2019 Northern Ireland Open

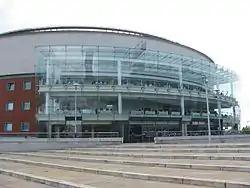
The event took place at the Waterfront Hall in Belfast.

The Northern Ireland Open was first played in 2016, and was won by Mark King. The 2019 event was the second of four Home Nations Series events, and the sixth world ranking tournament of the 2019–20 snooker season. The event took place from 11 to 17 November 2019 at the Waterfront Hall in Belfast, Northern Ireland. and followed the World Open, and preceded the UK Championship.